Jang Hang-jun

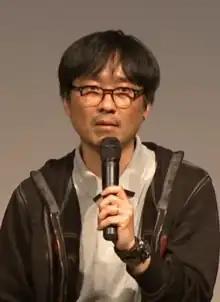
Jang in 2014

Jang Hang-jun (born September 17, 1969) is a South Korean film director and television director, and also screenwriter in both fields. He is also professor at the Department of Theater and Film at Digital Seoul Culture Arts University. He made his debut in the 2002 film Turn on the Lighter. Jang directed films, including "Break Out" (2002) and "Spring Breeze" (2003). In 2011, he turned to the small screen, co-wrote and directed "Sign", a medical crime investigation drama starring Park Shin-yang and Kim Ah-joong.